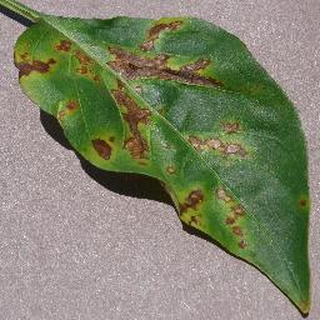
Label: bell_pepper_bacterial_spot